Easton Leisure Centre

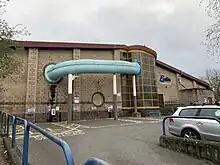
Exterior of Easton Leisure Centre

Easton Leisure Centre is a leisure centre in Easton, Bristol, UK. It contains a gym and swimming pool. It is one of the three most used leisure facilities in the Bristol City Council area, the other two being Hengrove Park Leisure Centre and Horfield Leisure Centre. It is operated by Everyone Active on behalf of the Council.